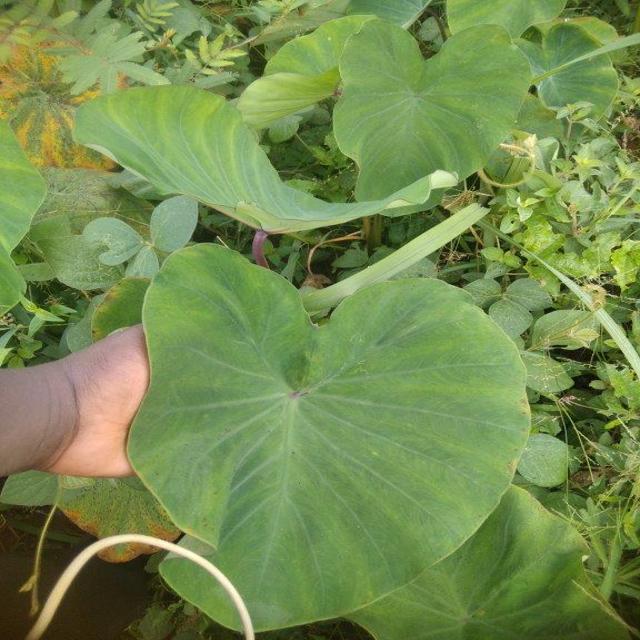
Label: Healthy